Great Northern Elevator

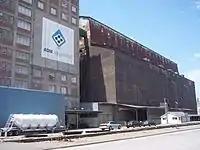
ADM sign painted on the adjoining building

In the late 1980s, then-owner Pillsbury requested a permit to raze the structure. This was opposed, and culminated in the Great Northern's designation as a city of Buffalo landmark. In 1996 and 2003 demolition of the building complex was again requested by subsequent and current owner Archer Daniels Midland (ADM). Both times it was denied. Until its demolition, the building remained one of the earliest surviving elevators in the Buffalo River District.